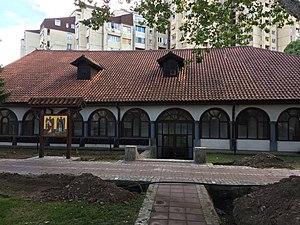
L'église des Saints-Archanges de Niš est une église orthodoxe serbe serbe située à Niš et dans le district de Nišava en Serbie. Elle est inscrite sur la liste des monuments culturels protégés de la République de Serbie.